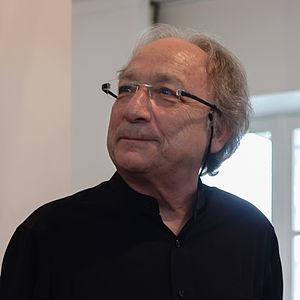
Ernest Pignon-Ernest, à la Maison des Arts de Malakoff (Hauts-de-Seine, France), en mars 2014.
L'Art social est un concept apparu à la fin du XIXᵉ siècle en France dans la foulée des revendications sociales portées par des groupes d'intellectuels anarchistes et de politiciens solidaristes. Cette idée s'inscrit dans une démarche moderniste en occident valorisant les arts utiles à la société et s'opposant au concept de l'Art pour l'Art et de l'Art académique. Quelques artistes des avant-gardes s'associent au concept sur le plan théorique et éducatif. Les architectes et les artistes-artisans des métiers de l'art sont les principaux intervenants aux développements des différents mouvements artistiques et propositions esthétiques transformant le cadre de vie sociale de 1890 à 1960. La fin de la modernité et des avant-gardes artistiques et l'avènement d'un espace public hautement esthétisé au milieu du XXᵉ siècle ouvrent de nouvelles voies artistiques. L'une dite Art contemporain rompt avec la tradition des beaux-arts, applique les idées de Marcel Duchamp appuyé par les institutions académiques, les musées et galeries d'art, les collectionneurs et le marché de l'art.
Le Grenoble Street Art Fest, modifié en 2019 sous le nom de Street Art Fest Grenoble-Alpes, est un festival d'art urbain qui se déroule, depuis l'année 2015, dans Grenoble et son agglomération, dans le département de l'Isère, en région Auvergne-Rhône-Alpes.
La Villeneuve est un grand ensemble d'urbanisation situé dans le sud de Grenoble réalisé par l’atelier d'urbanisme et d'architecture entre 1970 et 1983. Cet ensemble regroupe plusieurs quartiers situés sur la commune de Grenoble et d'Echirolles, parmi lesquels le Village Olympique, conçu par l'architecte Maurice Novarina, l'emblématique quartier de l'Arlequin et le quartier des Baladins distribués autour d'un espace central : Grand'Place.